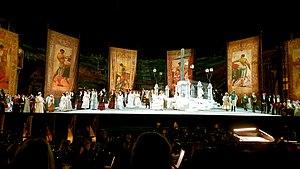
Gian Franco Corsi Zeffirelli, dit Franco Zeffirelli [prononcé : [ˈfraŋko dzeffiˈrɛlli], né le 12 février 1923 à Florence et mort le 15 juin 2019 à Rome, est un réalisateur, scénariste et producteur italien.